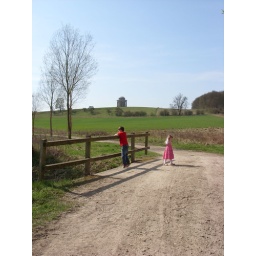
Throwing stones in the river